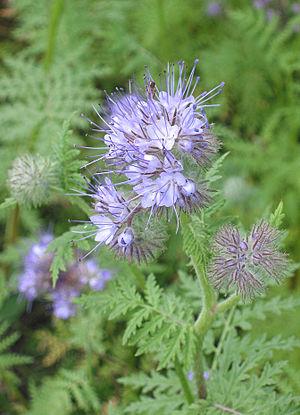
La phacélie à feuilles de tanaisie est une plante herbacée annuelle de la famille des Hydrophyllacées.